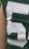
Number: 5